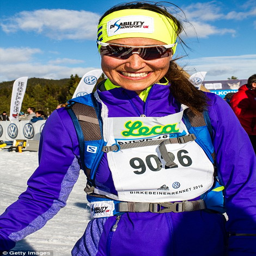
victorious : person seemed pleased with herself as she finished the race